Josh Abrahams

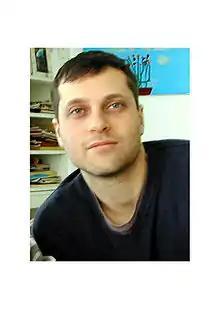
Josh Abrahams, c. 2000

Josh Abrahams (born 1968 in Melbourne, Victoria, Australia) is an Australian musician who emerged from the underground dance music scene in the early 1990s. He has performed and recorded under the stage name Puretone, and is also known as The Pagan and Bassliners.